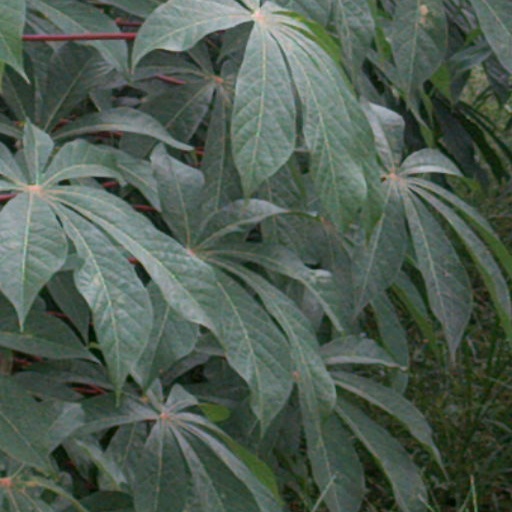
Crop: cassava